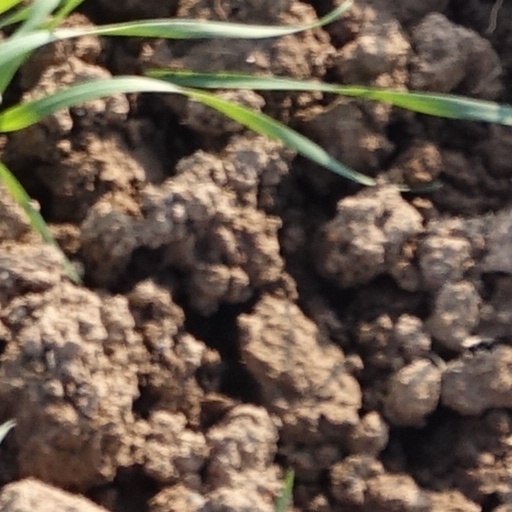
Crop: wheat